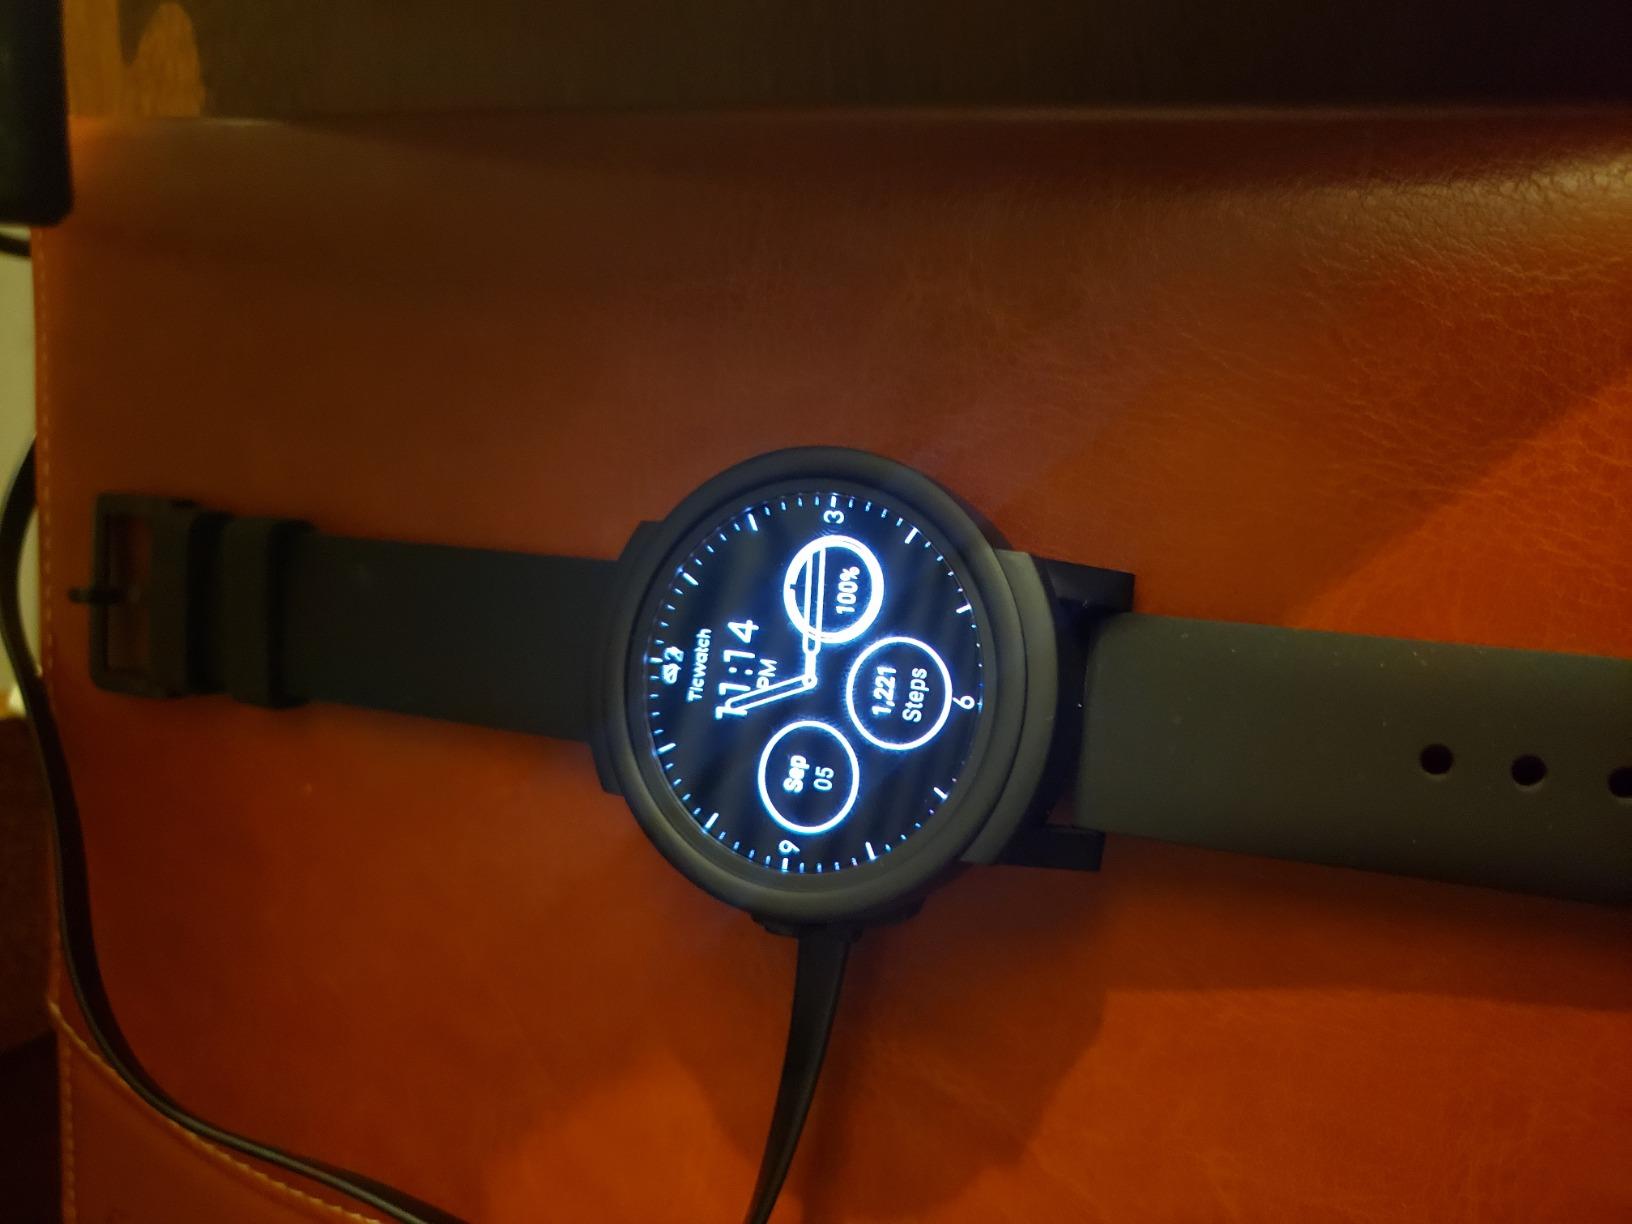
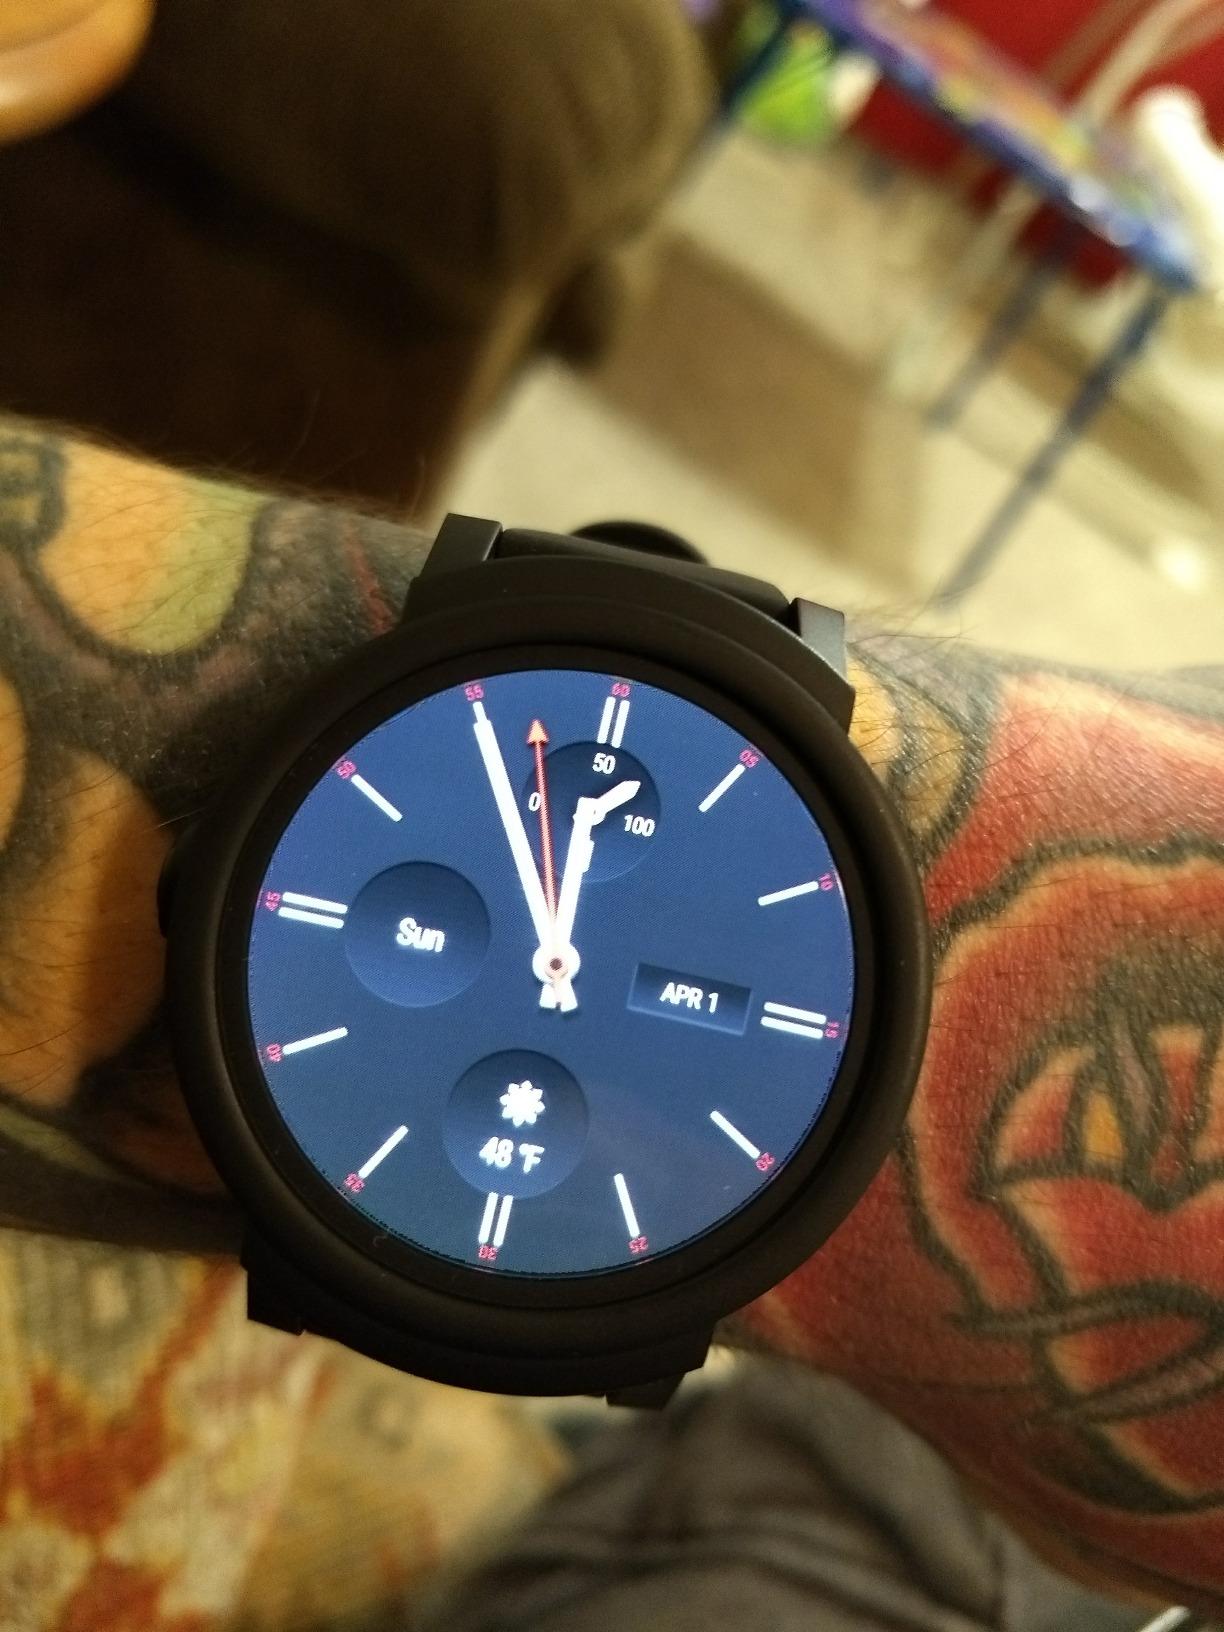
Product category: smartwatch
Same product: yes